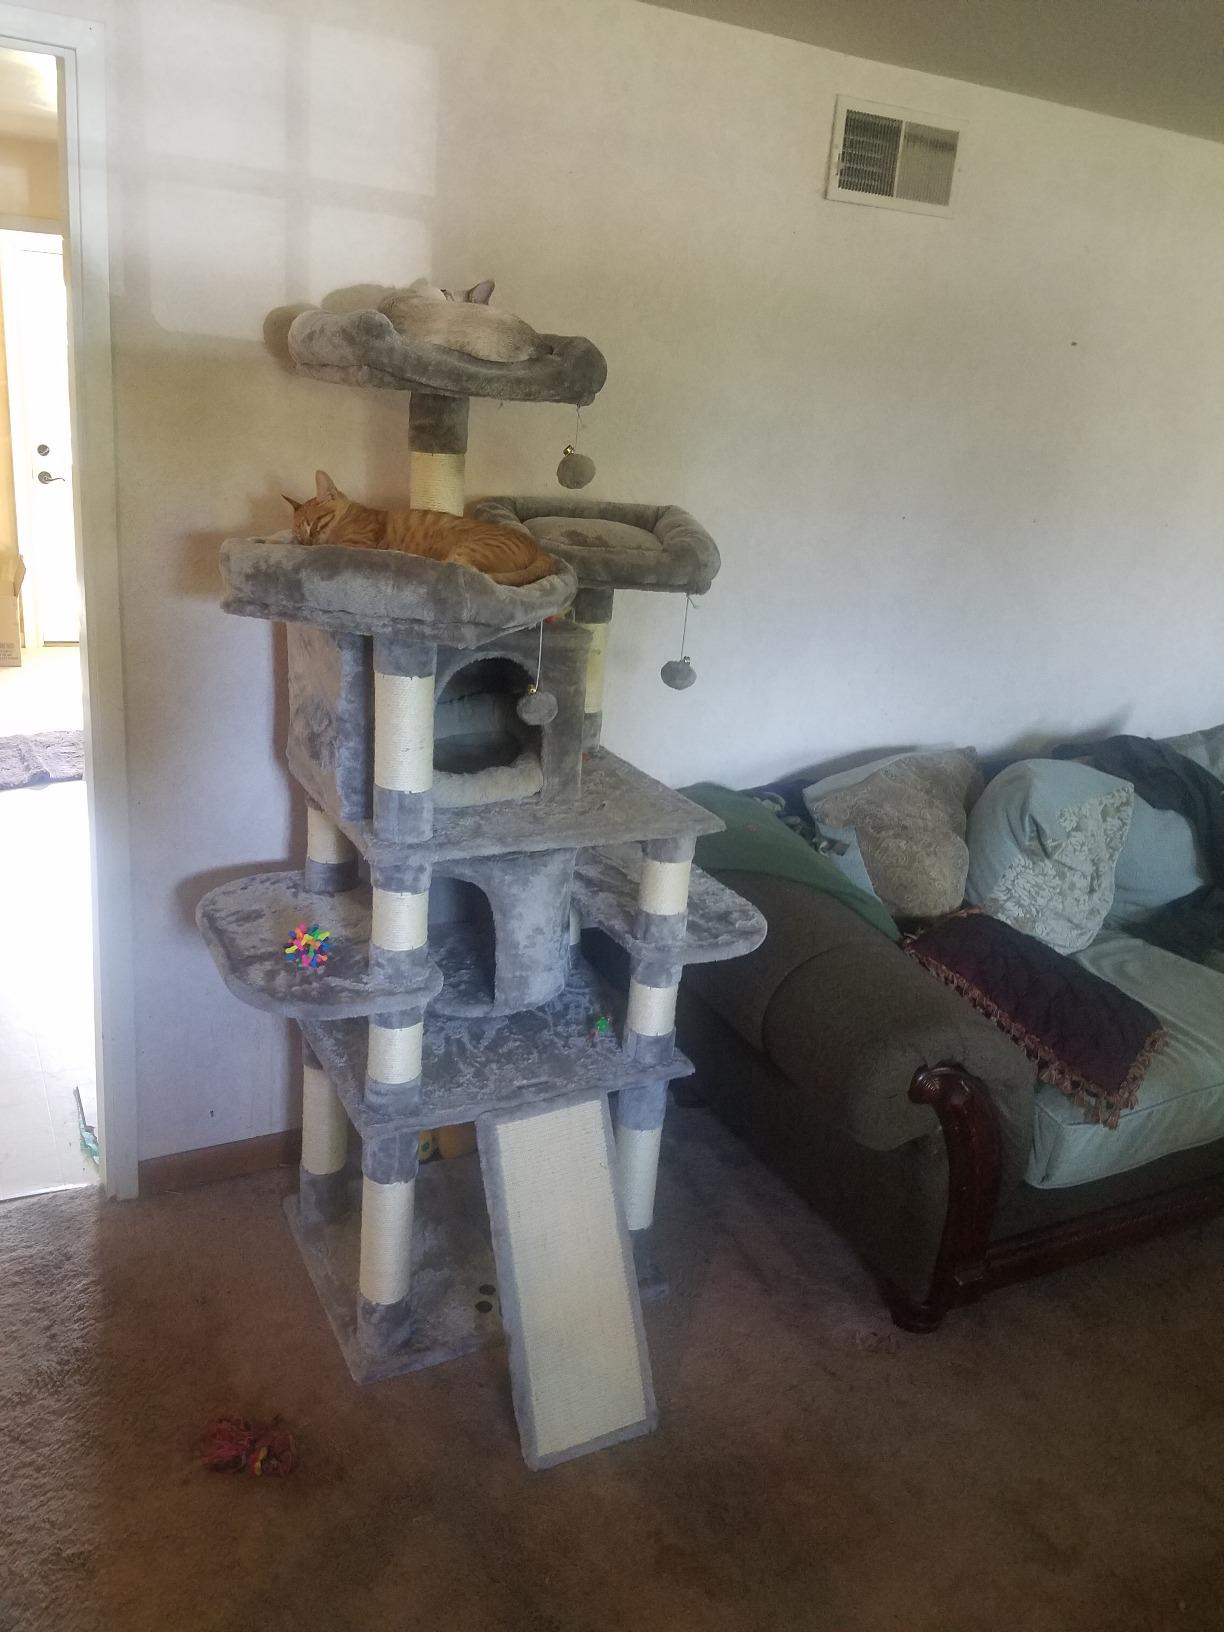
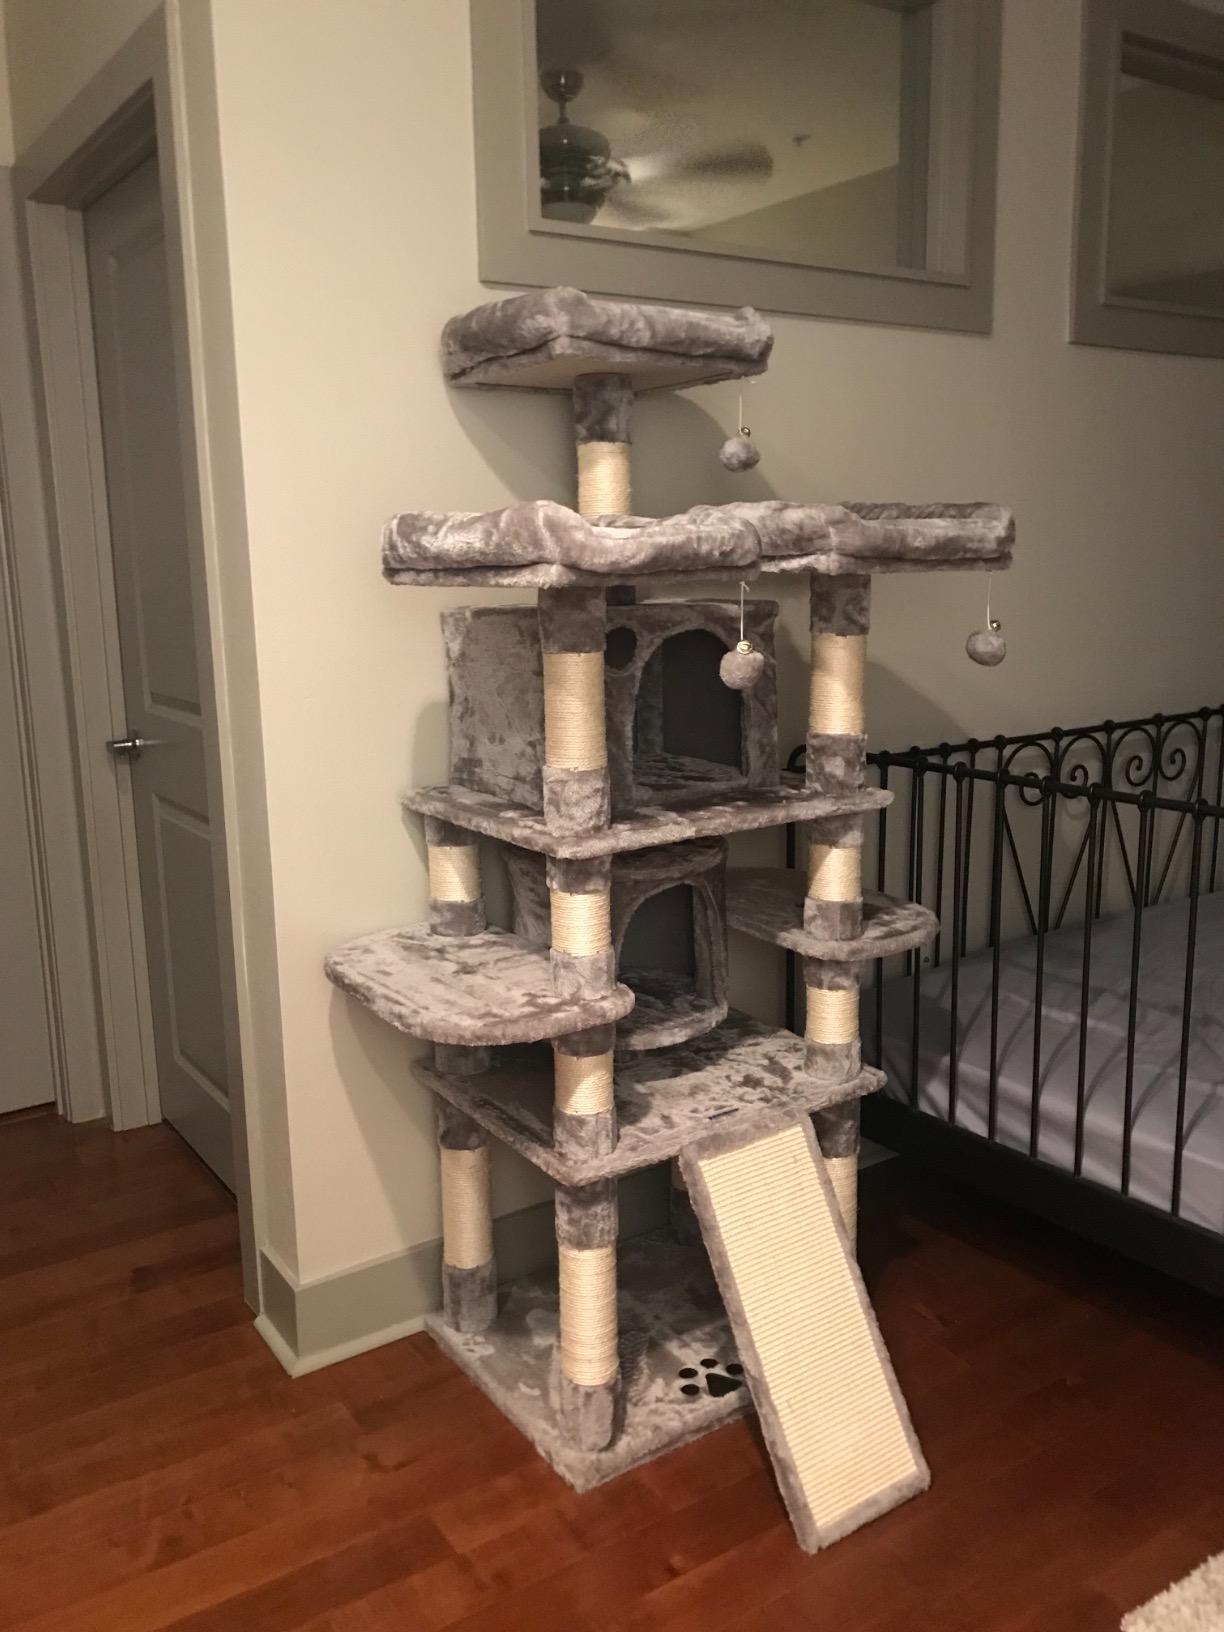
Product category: items_cat tree
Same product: yes